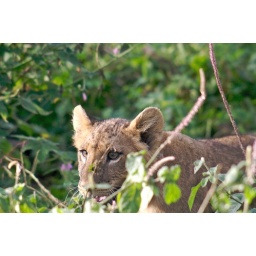
cub in the tree